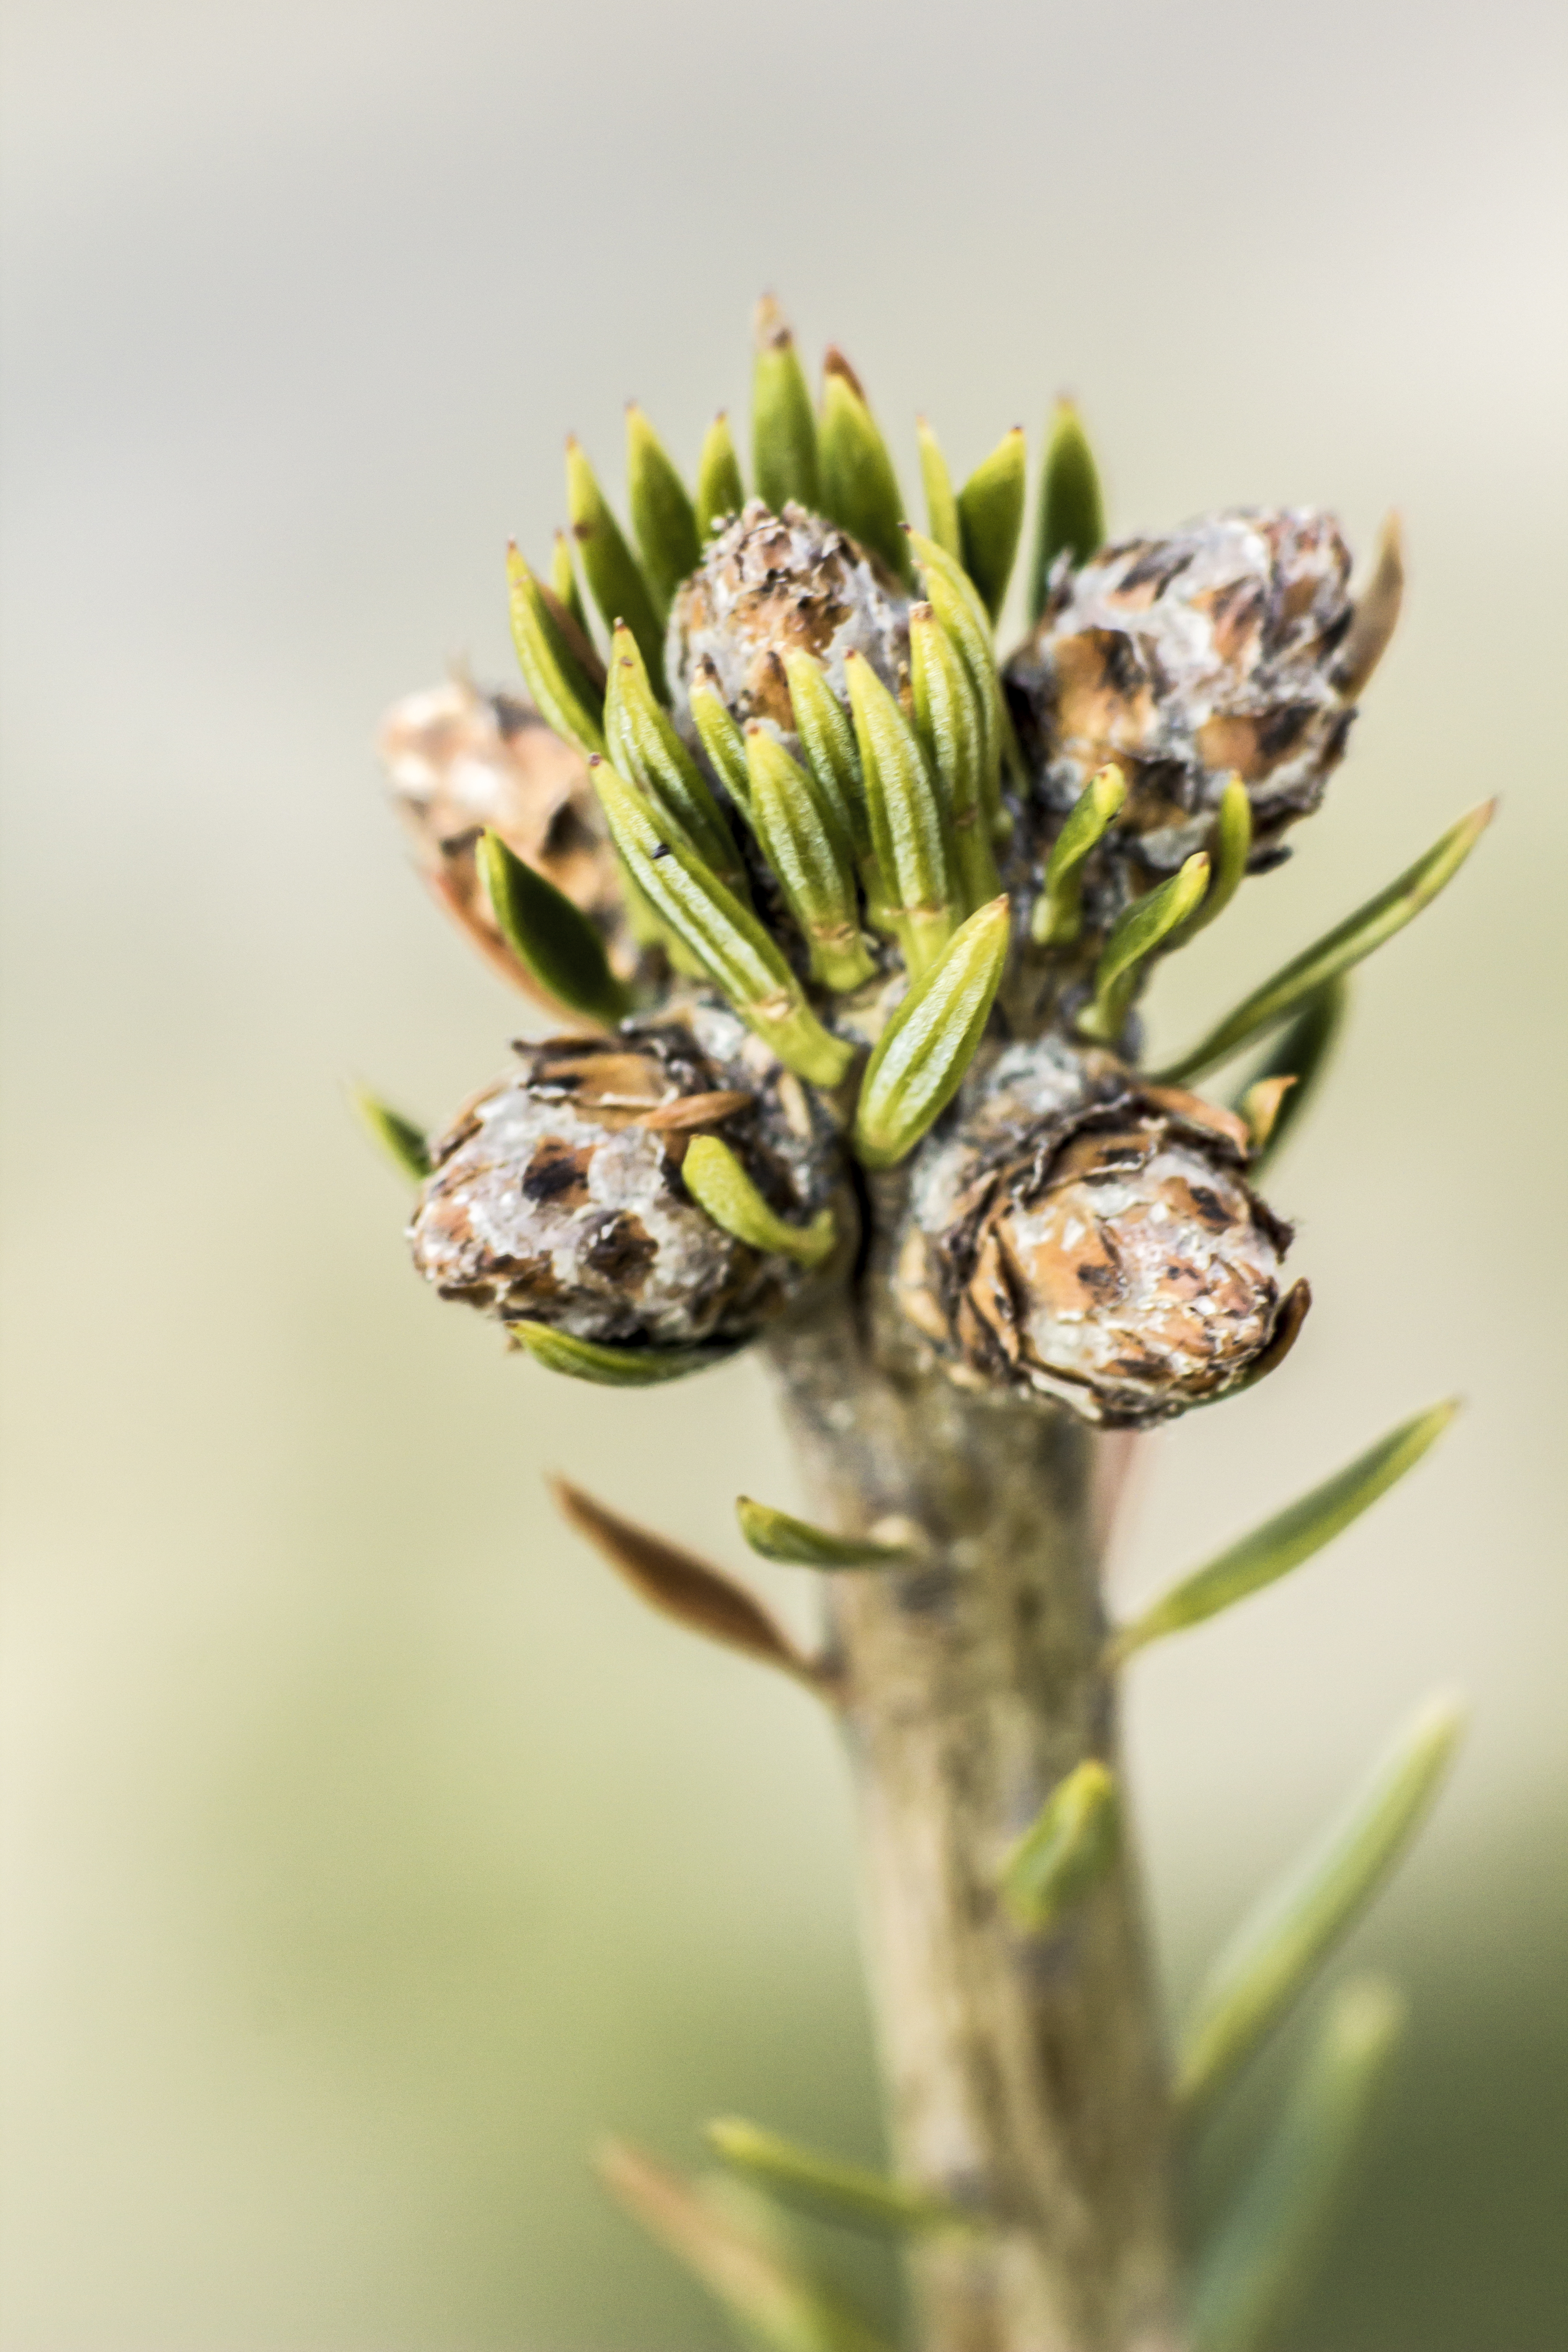
nature, grass, branch, blossom, plant, photography, leaf, flower, insect, botany, flora, fauna, invertebrate, wildflower, close up, cool image, bud, macro photography, flowering plant, plant stem, land plant